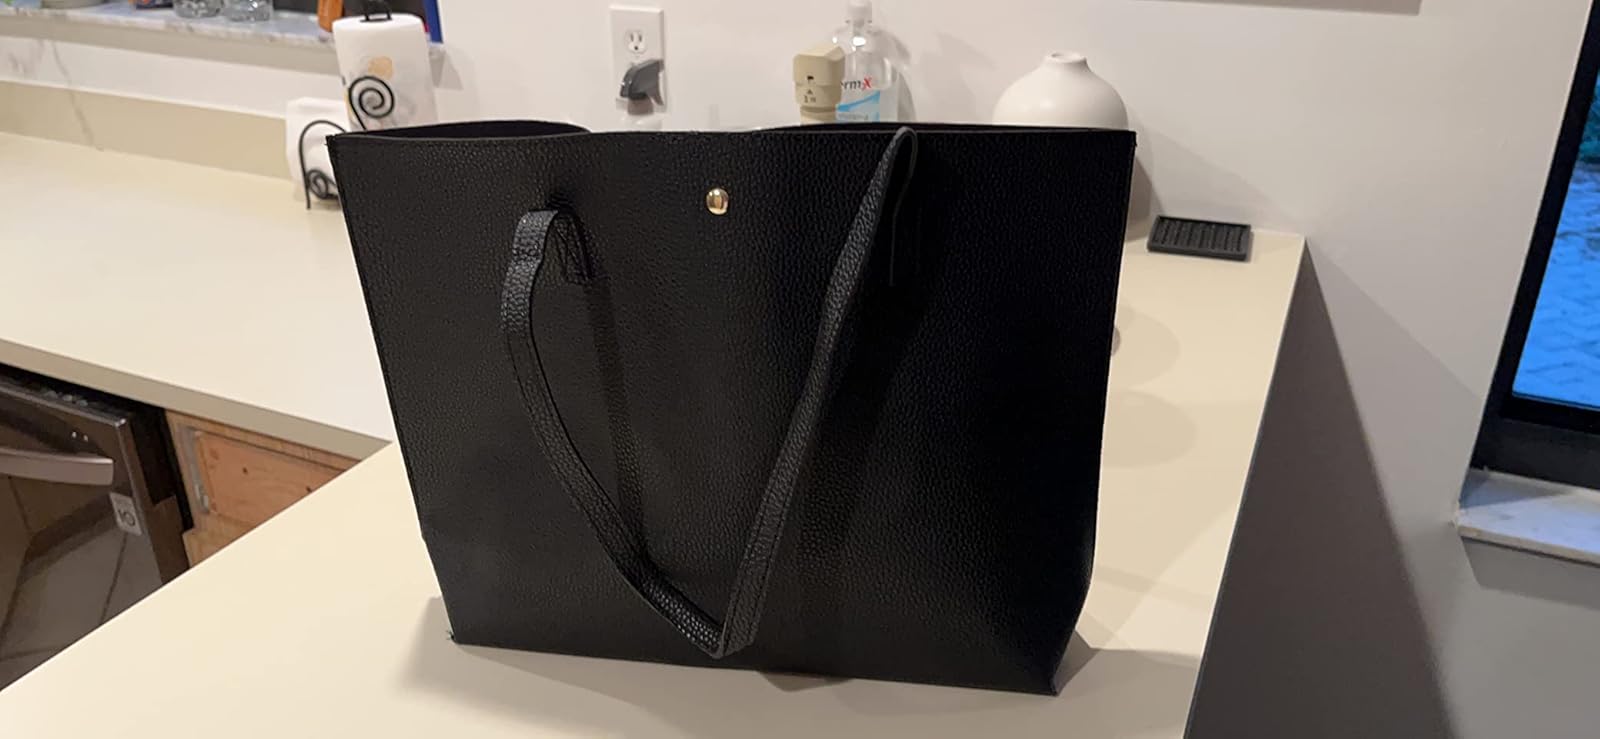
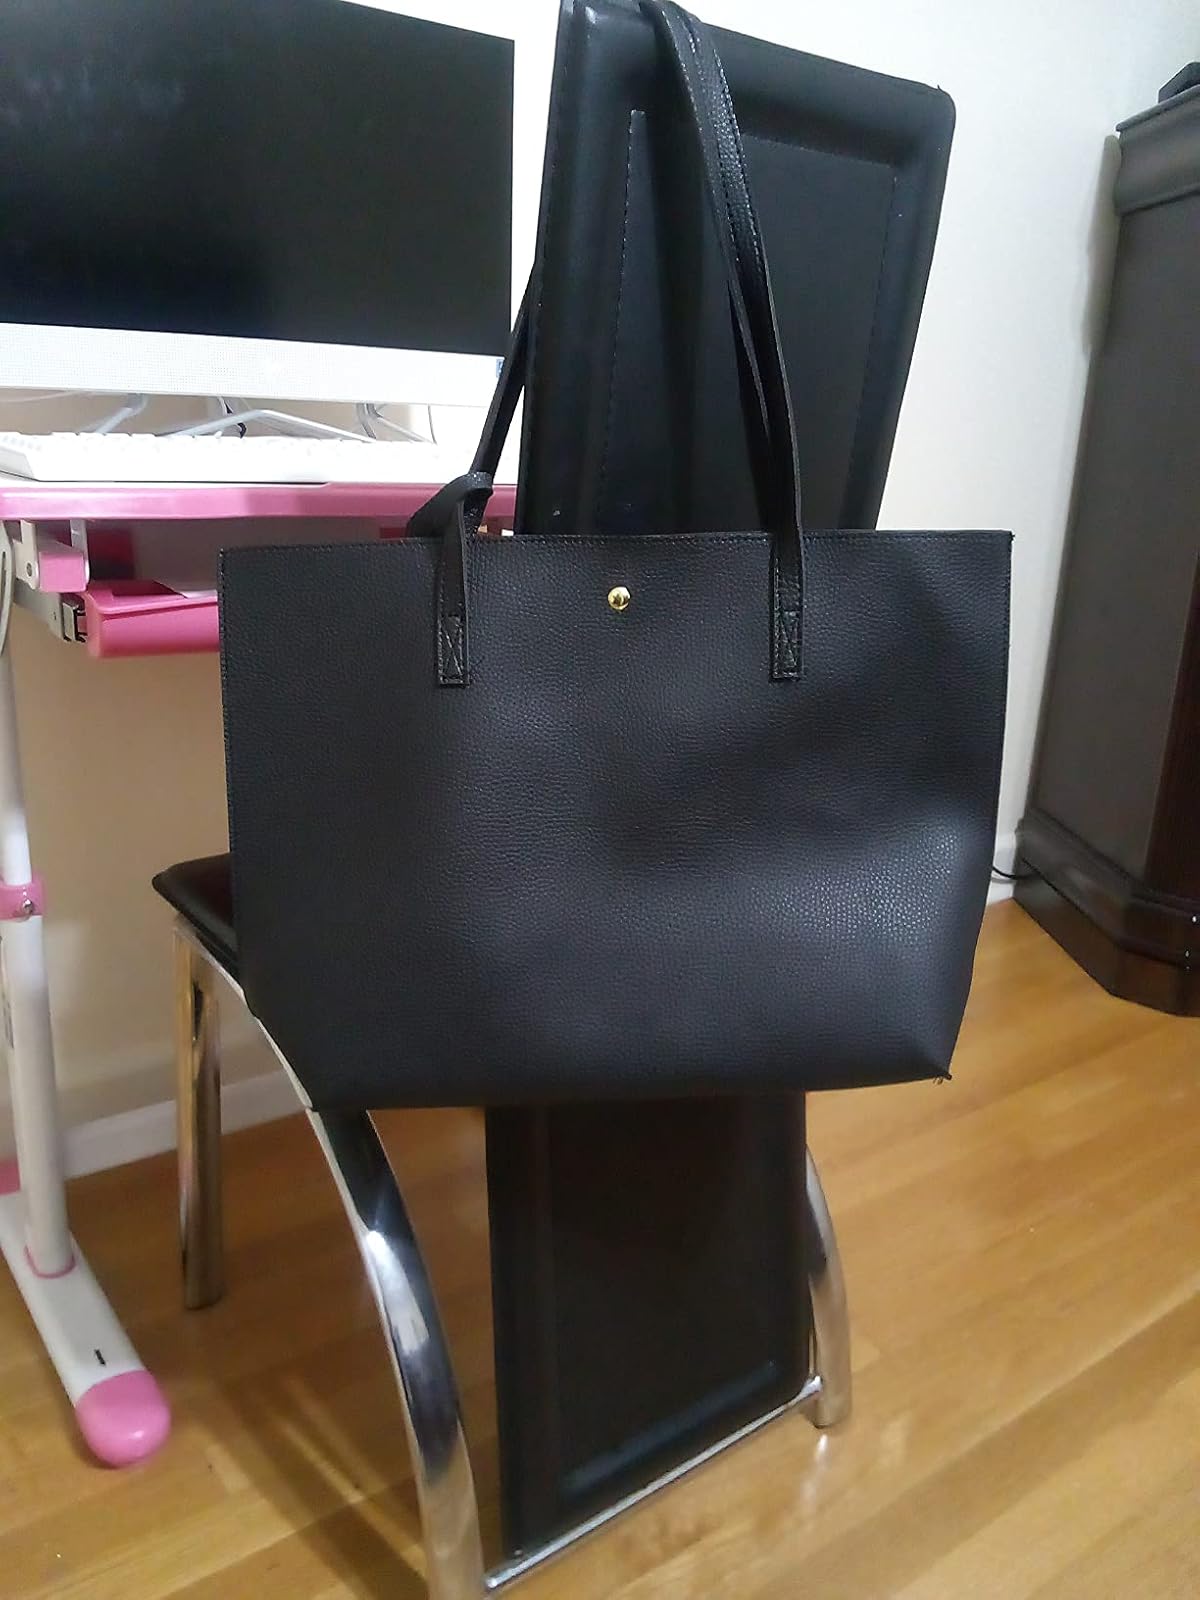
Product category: accessories_handbag
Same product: yes